91st Division (United States)

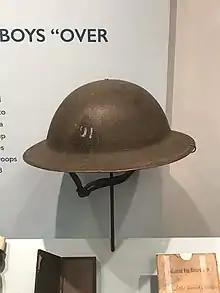
M1917 helmet worn by a Doughboy of the 91st Division in France in 1918

The 91st Division headquarters arrived at the port of Brooklyn, New York, aboard the on 16 April 1919 after 11 months of overseas service and was demobilized on 13 May 1919 at the Presidio of San Francisco, California. The 91st Division was reconstituted in the Organized Reserve on 24 June 1921, allotted to the Ninth Corps Area, and assigned to the XIX Corps. The division was further allotted to the state of California as its home area. The division headquarters was organized in November 1921 in Building 88 at the Presidio of San Francisco. The headquarters was later moved to Building 172 at the Presidio and remained there until activated for World War II. To maintain communications with the officers of the division, the division staff published a newsletter titled “The 91st Division Bulletin.” The newsletter informed the division’s members of such things as when and where the inactive training sessions were to be held, what the division’s summer training quotas were, where the camps were to be held, and which units would be assigned to help conduct the Citizens Military Training Camps (CMTC).